Museum (2018 film)

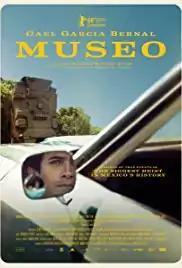
Film poster

Museum is a 2018 Mexican drama heist film directed by Alonso Ruizpalacios, and produced and written by Ruizpalacios and Manuel Alcalá. It's based on the true story of the 1985 Christmas Eve robbery of the National Museum of Anthropology in Mexico City and follows two veterinary students, Juan Núñez (Gael García Bernal) and Benjamín Wilson (Leonardo Ortizgris), as they commit the heist, stealing precious Mayan, Mixtec, and Zapotec artifacts, and its aftermath. It was selected to compete for the Golden Bear in the main competition section at the 68th Berlin International Film Festival where it won the Silver Bear for Best Screenplay.